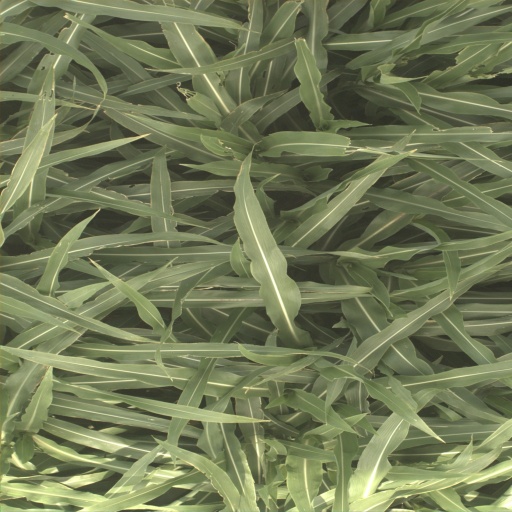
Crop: sorghum